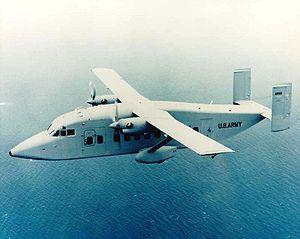
Short Brothers plc est une entreprise britannique active dans le domaine de l'aéronautique. Elle est située à Belfast, Irlande du Nord. C'était la première entreprise spécialisée exclusivement dans ce domaine lors de sa fondation en 1908. Elle produisit des hydravions durant les années 1920-1930 et pendant la Seconde Guerre mondiale.